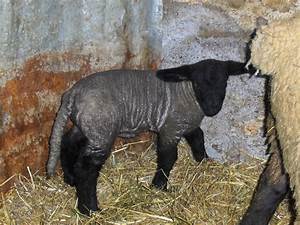
Label: pecora